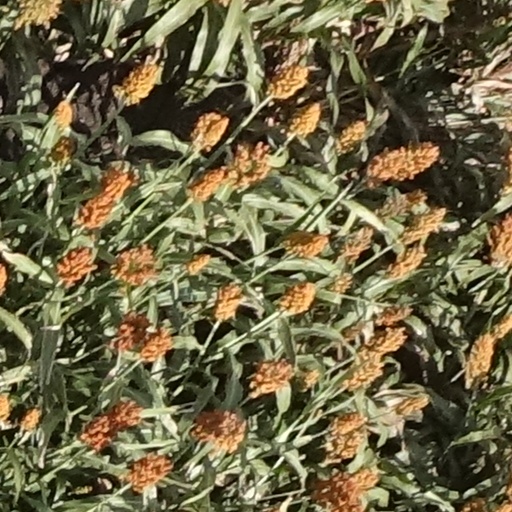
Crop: sorghum